Trujillo, Peru

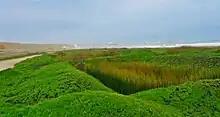
Swamps of Huanchaco is an ecological Chimu reserve, about northwest of the "historic center" of Trujillo city, Peru. From this ecological reserve the ancient mochica extracted the raw material for the manufacture of the legendary Caballitos de totora used since the time of the Moche for fishing. It is seen very close the waves of the ocean and far away the mythic town of Huanchaco.

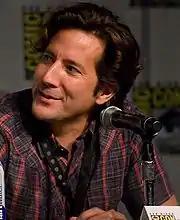
Henry Ian Cusick, Emmy-nominated actor born in Trujillo.

Trujillo's gastronomy has a tasty and varied variety of dishes, in some cases ancient tradition, are prepared on the basis of fish, shellfish, seaweed, birds, livestock, land, etc., are counted in more than a hundred typical foods. The names of the dishes are almost always original and even natives. Today with the rise of Peruvian food in the city have established many institutes of gastronomy.